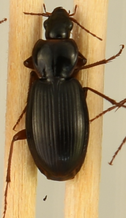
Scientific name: Synuchus impunctatus
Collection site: Harvard Forest Site (HARV), plot HARV_022